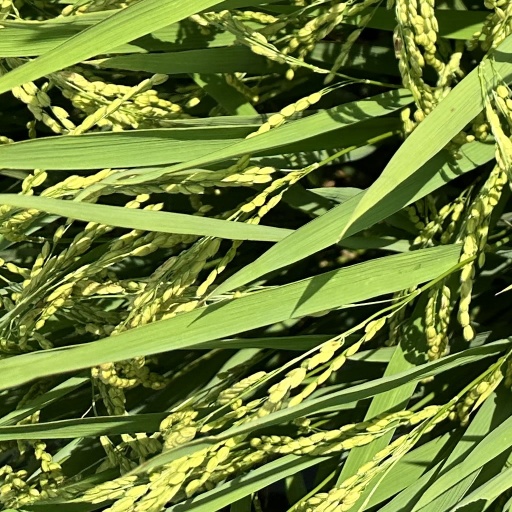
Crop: rice